Zouheir Chokr

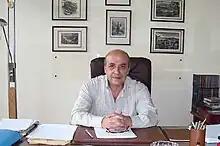
Zouheir Chokr in 2006

Zouheir Chokr "(alternative spellings: Zouheir Shokr, Zouheir Chokor, Zouheir Shokor, Zouheir Choker, Zouheir Shoker, Zouhair Chokr, Zouhair Chokor, Zouhair Shokor)" is the President of the Lebanese University.